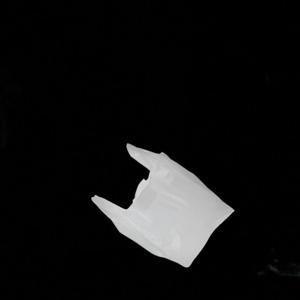
Label: plasticbags